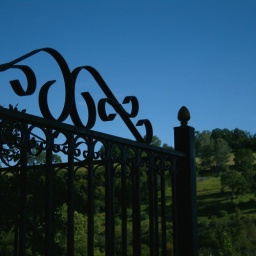
under blue skies and hills of green